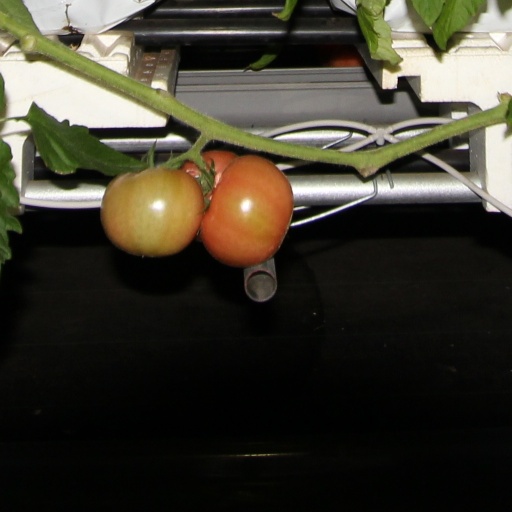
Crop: tomato